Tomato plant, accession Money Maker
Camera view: horizontal (90 deg, fisheye); turntable rotation: 120 degrees
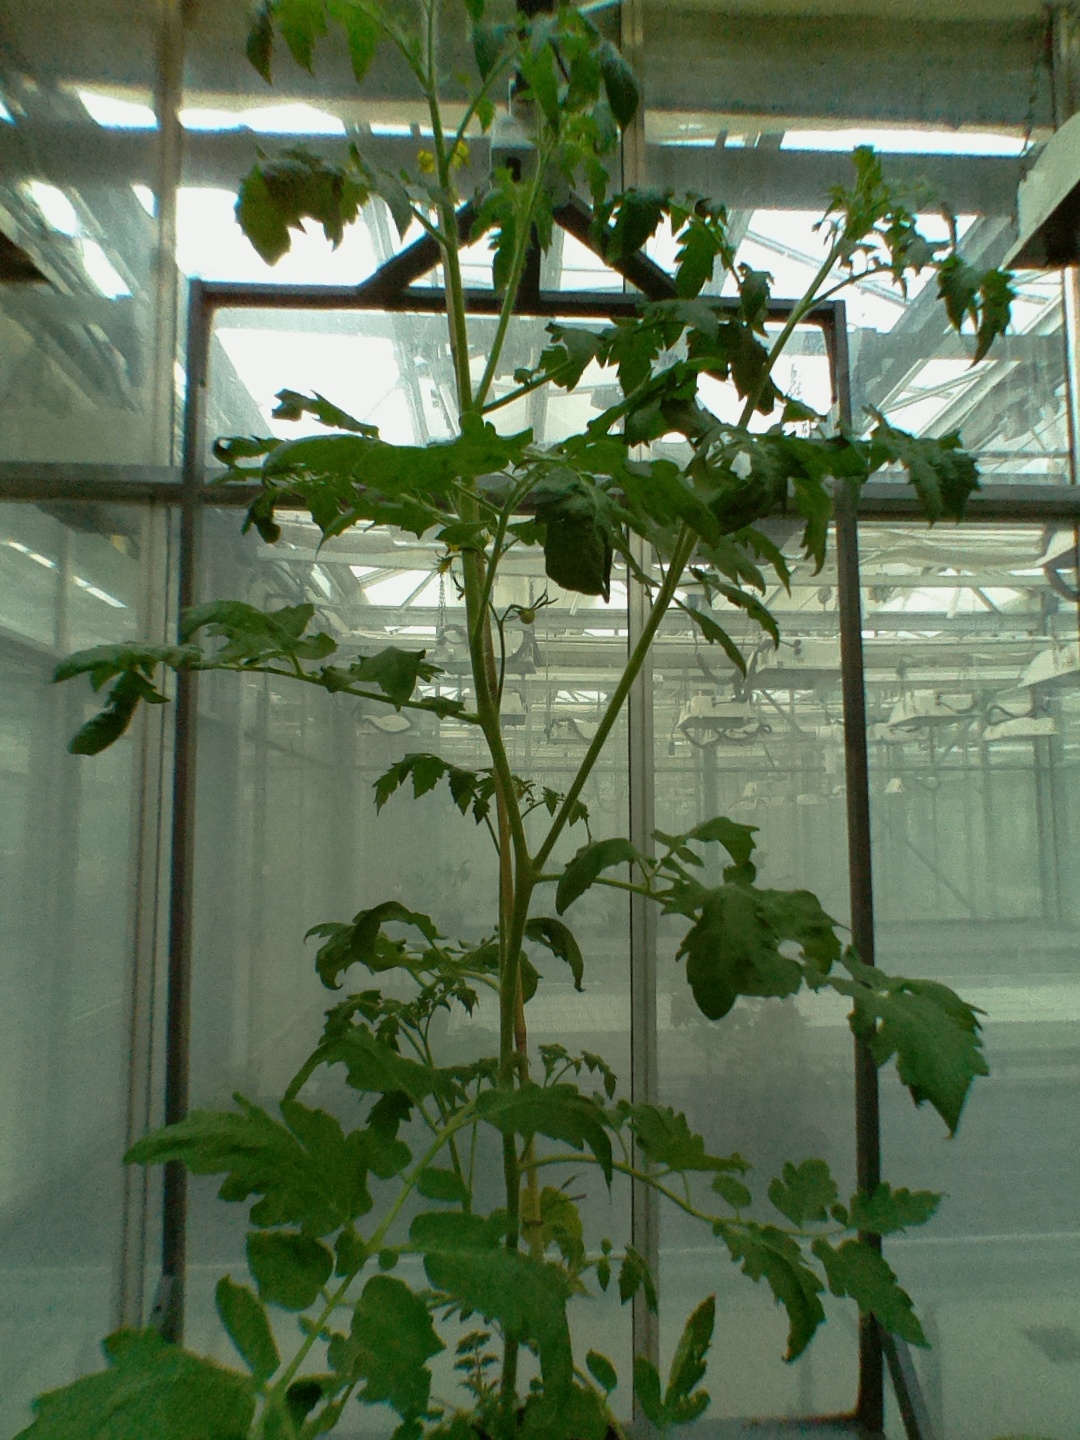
BBCH growth stage 71: 10%-20% of final fruit size